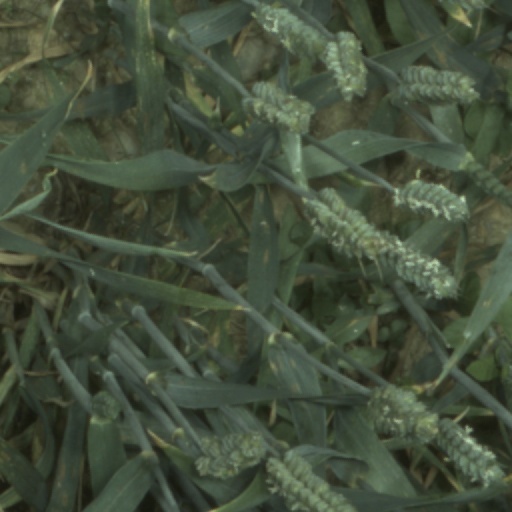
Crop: wheat